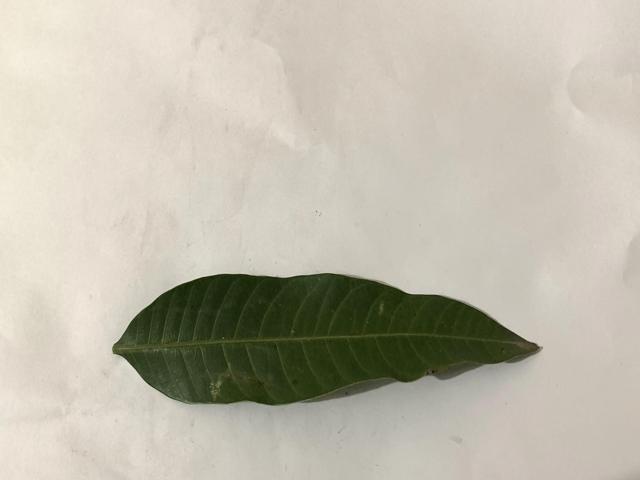
Mango leaf variety: Banana